Toyohibiki Ryūta

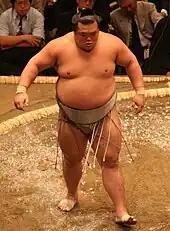
Toyohibiki in May 2009

Toyohibiki produced a strong 11–4 record on his debut in "makuuchi" and was awarded the Fighting Spirit prize. He was one of seven wrestlers who NHK commentator Shuhei Nagao (the former Mainoumi) in 2008 called the "Seven Samurai" and identified as "holding the key" to a Japanese resurgence in sumo, which was dominated by foreigners in the top ranks. (The others were his stablemate Gōeidō, Kisenosato, Kotoshogiku, Homasho, Toyonoshima and Tochiozan). In the next four tournaments after his top division debut, he did not manage a majority of wins against losses. His 5–10 score in the March 2008 tournament, after losing to his first seven opponents, sent him to the bottom of "makuuchi" and placed him in danger of demotion from the top division altogether. In May 2008 he won six of his first seven bouts and though he stumbled rather through the rest of the tournament he did finally record a winning score of 8–7. In July 2008 he was on the tournament leaderboard into the second week and finished on 10–5, winning his second Fighting Spirit Prize. In November 2008 he reached his highest rank to date of "maegashira" 2, but he had to sit out the tournament due to a detached retina in his left eye.